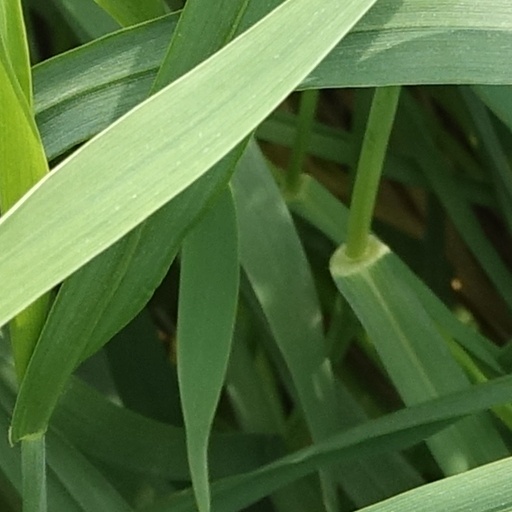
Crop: wheat